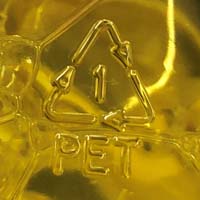
Plastic recycling code class: 1_polyethylene_PET